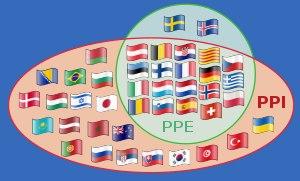
Le Parti pirate international est une organisation regroupant les Partis pirates du monde entier.